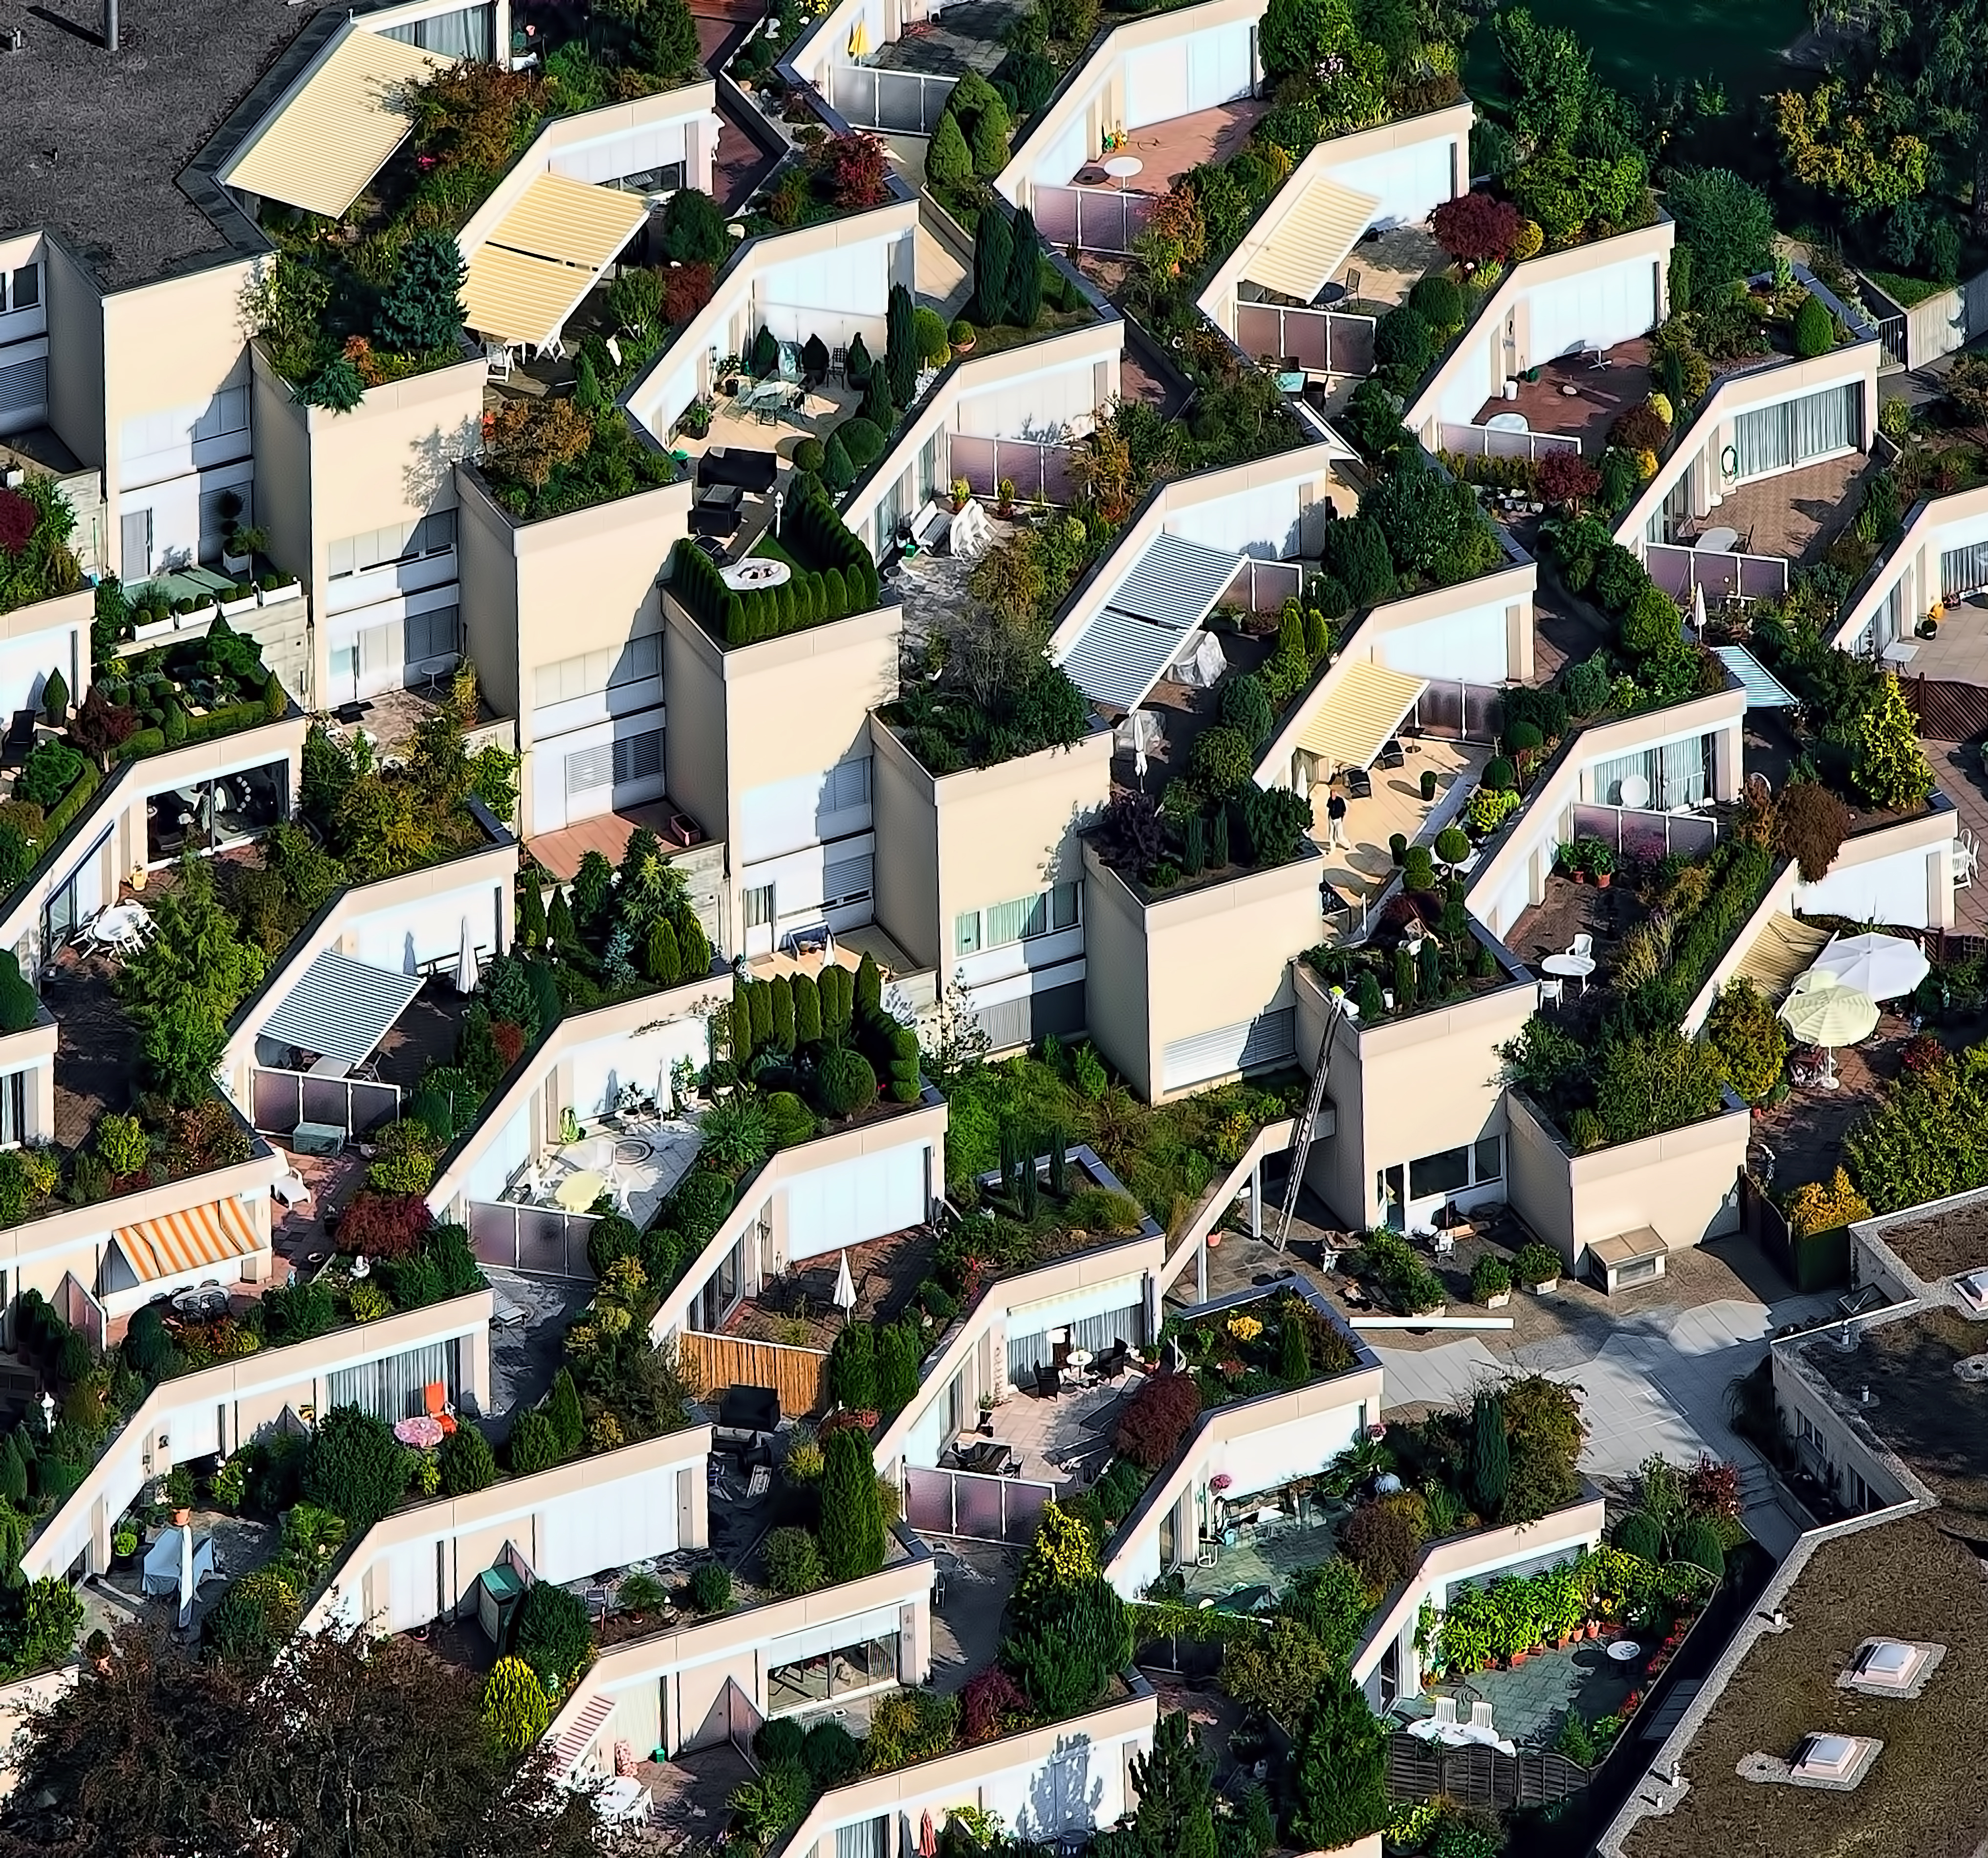
tree, town, city, cityscape, downtown, village, suburb, residential, garden, tower block, housing, terrace, estate, condominium, neighbourhood, bird's eye view, aerial photography, urban area, urban design, residential area, human settlement, metropolitan area